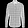
Label: Shirt